5th New York Regiment

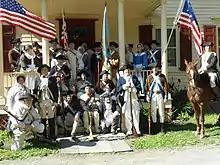
Fishkill Supply Depot

The 5th New York Regiment was authorized on November 30, 1776, as part of the New York Line for service with the Continental Army, under Colonel Lewis DuBois. It was organized January 26, 1777, from companies in central New York and assigned to the Highlands Department.